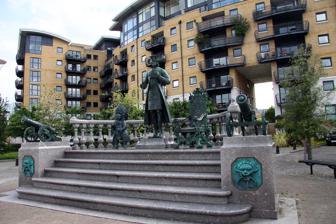
Building: Statue of Peter the Great, Deptford
Country: United Kingdom
Year built: 2000
2000 statue by Mihail Chemiakin 51°29′00″N 0°01′09″W / 51.483369°N 0.019062°W / 51.483369; -0.019062 The memorial in 2012 Central statue of Peter the Great in 2008 A memorial to the Russian Tsar Peter the Great was erected in London in 2000 to commemorate the tercentenary of the Grand Embassy of Peter the Great . It stands at on Glaisher Street, in a corner of Deptford within the Royal Borough of Greenwich , beside the confluence of the River Thames and Deptford Creek . Background Peter the Great travelled to western Europe on a diplomatic mission from March 1697 to August 1698. After visiting Frederick I in Prussia, and William III in the Netherlands, Peter arrived in England in January 1698 with a large entourage that included four dwarfs.  He met members of William II's court in England, and visited the Royal Observatory at Greenwich, the Royal Mint at the Tower of London , the Royal Society at Gresham College , the University of Oxford , and various shipyards and munitions factories, including Deptford Dockyard and Woolwich Arsenal . Peter resided for most of his visit at Sayes Court , adjacent to Deptford Dockyard.  The house was owned by John Evelyn but leased to the naval officer John Benbow , who sublet to Peter. During his brief period of residence, Peter and his entourage caused hundreds of pounds of damage to all parts of the house and its grounds: damaging the floors, walls and doors; breaking furniture and windows; and destroying soft furnishings, bed linen and the garden. Peter left England in April 1698, starting his journey home via the Netherlands to Vienna.  A proposed visit to Venice was abandoned and the mission curtailed by the outbreak of the Streltsy uprising in Moscow. Memorial The memorial stands on a path beside the south bank of the River Thames , surrounded by the Millennium Quay housing development. It comprises several bronze sculptures by the Russian artist Mihail Chemiakin , erected on a broad marble platform designed by the Russian architect Vyacheslav Bukhayev [ ru ] . Chemiakin's bronze Monument to Peter I had been erected at the Peter and Paul Fortress in Saint Petersburg in 1991. The stone platform rises on five steps, with a stone balustrade behind.  The rear of the platform is decorated with depictions of food and drink.  Mounted on the platform are three bronze sculptures.  A tall statue of Peter the Great stands on a shallow stone plinth at the centre, looking out over the river; he is depicted in 17th century dress including a long coat and tricorn hat, holding a pipe and a telescope, but with a peculiarly small head. To his left is an ornate bronze throne, and to his right a bronze statue of a court dwarf . Bronze cannons stand on stone plinths at either end of the platform bear, with bronze grotesque plaques to the front. The side of the left plinth bears a descriptive inscription in English:  "Peter the Great - Russian Czar, Peter the Great, arrived in England in January 1698 and stayed in Sir John Evelyn's house, Sayes Court in Deptford for four months. This monument is erected near the royal shipyard where Peter the Great studied the English science of shipbuilding. The monument is a gift from the Russian people and commemorates the visit of Peter the Great to this country in search of knowledge and experience". The rear of the left plinth records the names of the sculptor Mihail Chemiakin and the architect Vyacheslav Bukhayev [ ru ] . The side and rear of the right plinth bear similar inscriptions in Russian. Reception The memorial was unveiled in 2001 by the Russian ambassador Grigory Karasin and Prince Michael of Kent , as royal patron of the Peter the Great Tercentenary Committee. Vladimir Putin visited the memorial with Prince Andrew, Duke of York in June 2003, during the Russian president 's four-day state visit to London. The memorial was damaged in April 2022 by metal thieves , using an angle grinder in an attempt to steal some of the metal elements. References